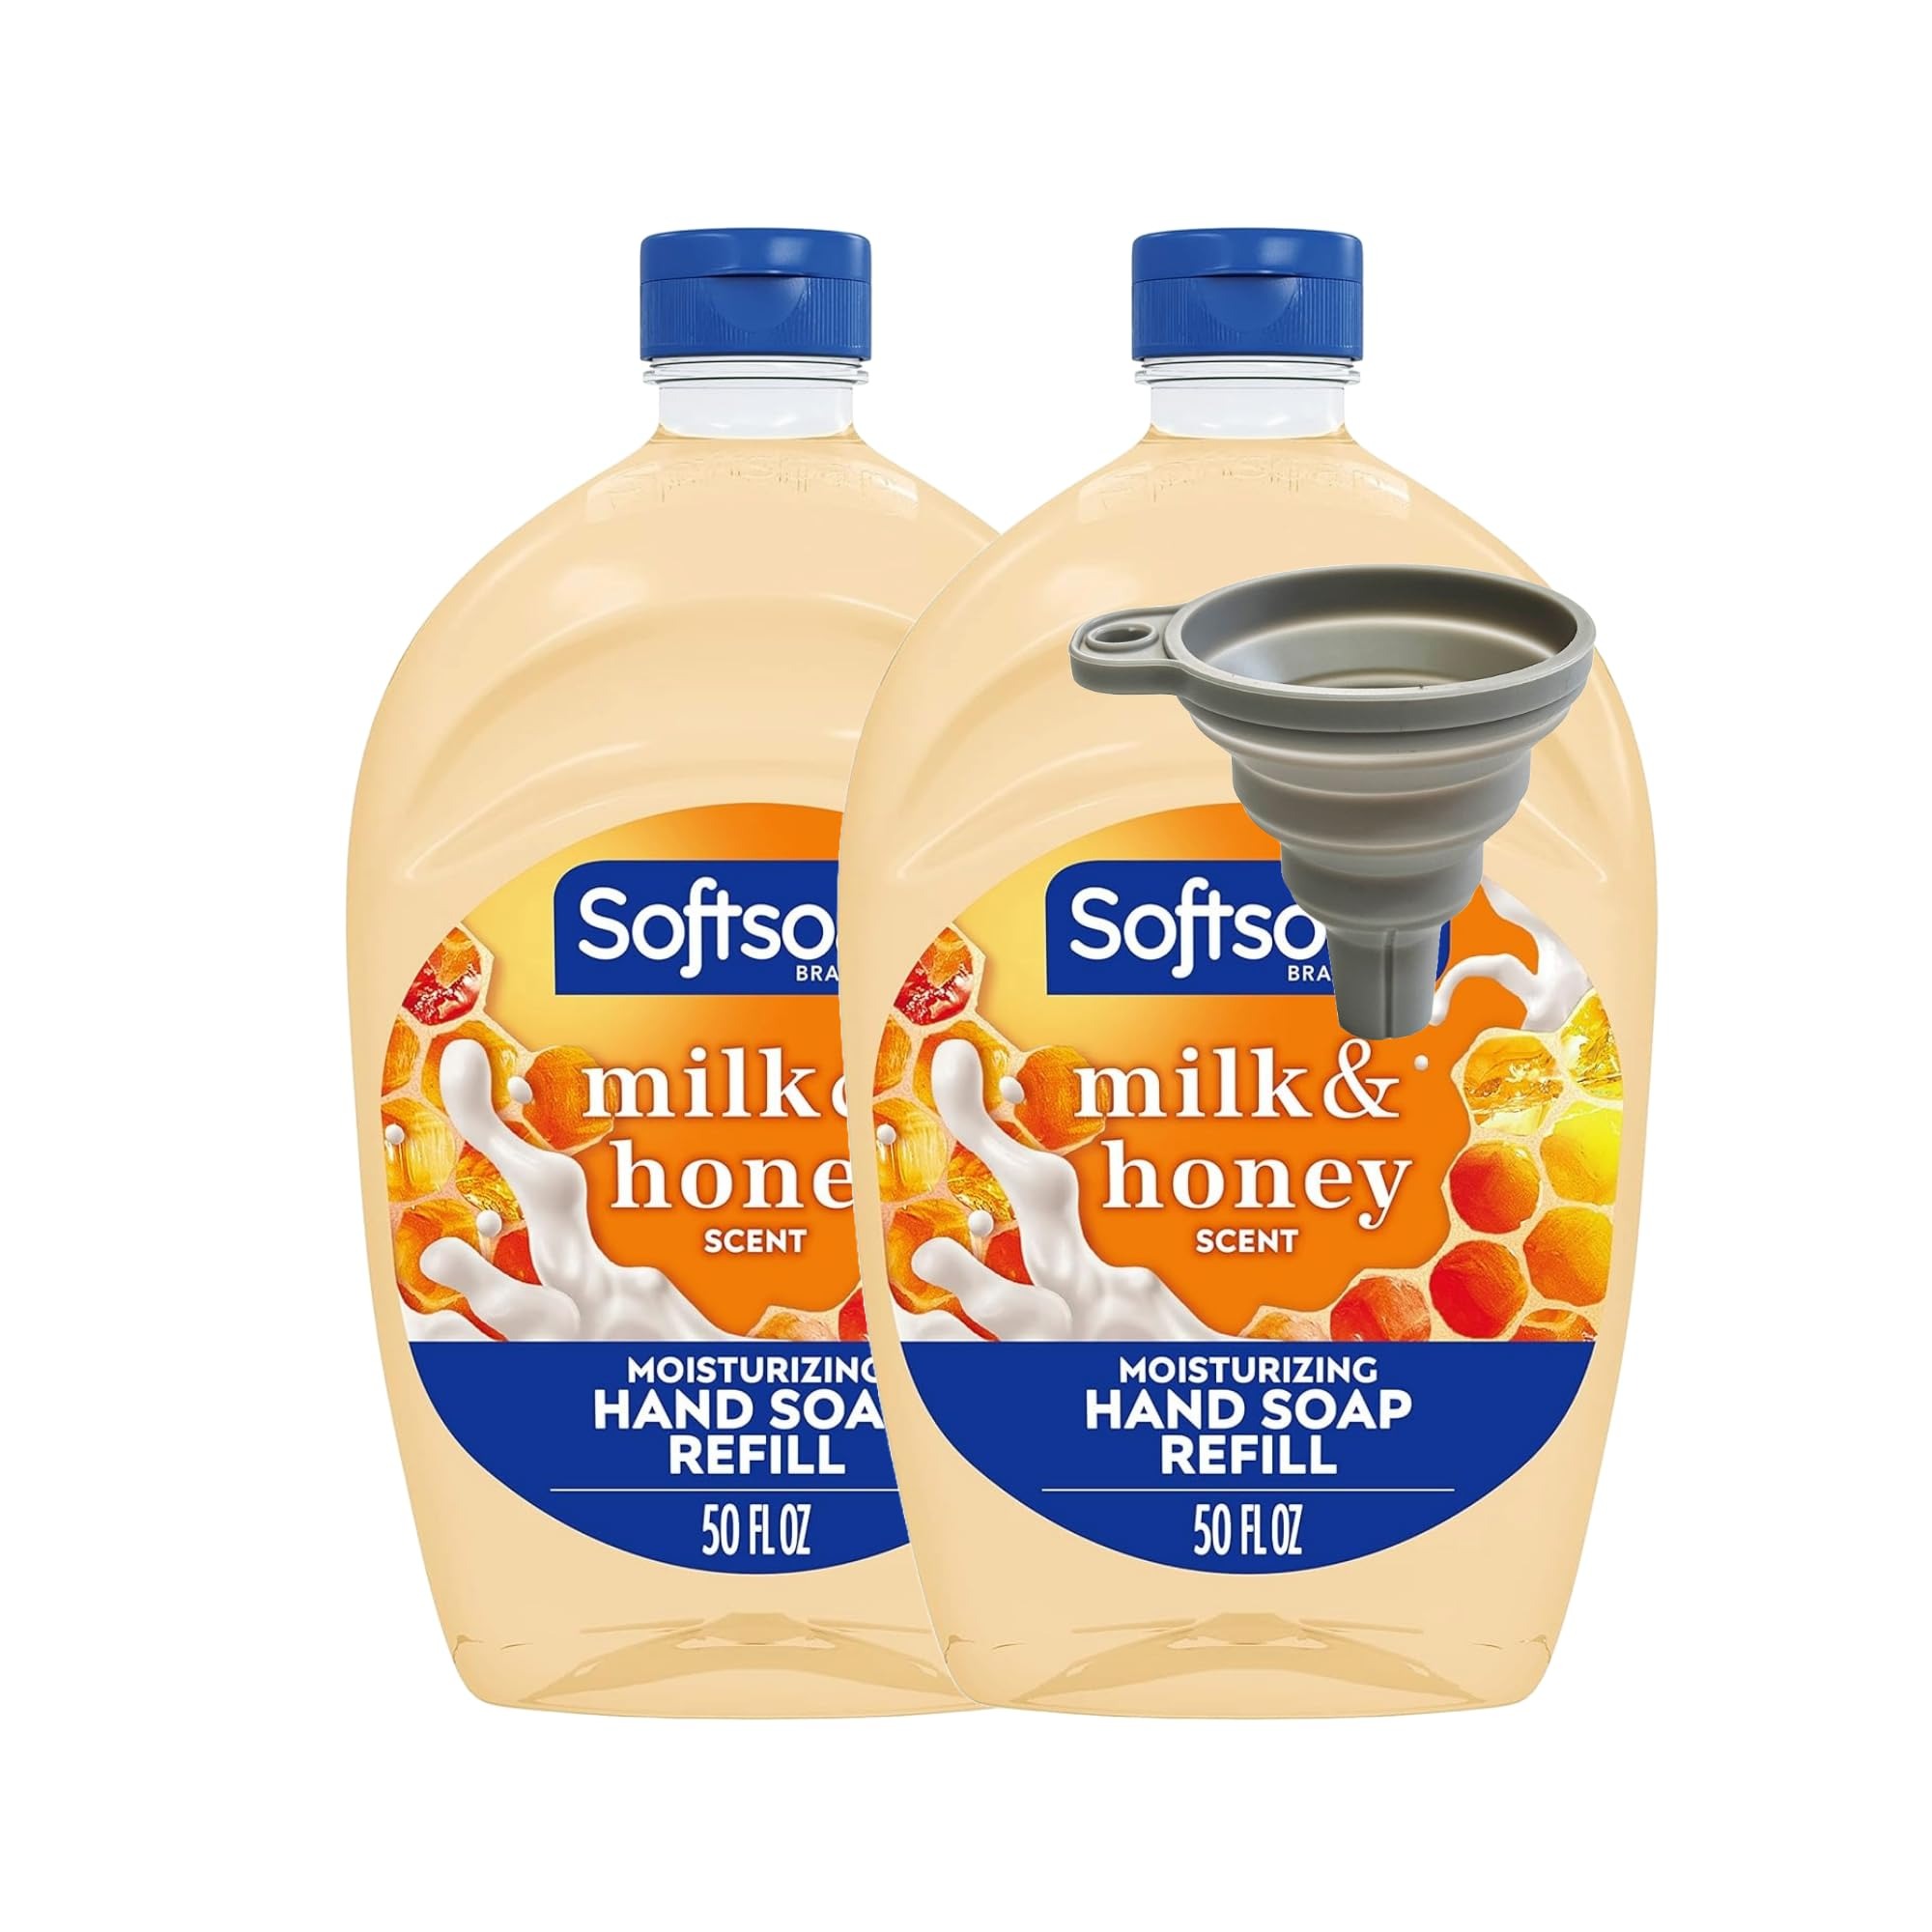
Item Name: Soft Soap Refill Hand Soap, Liquid Hand Soap Refill, Milk & Honey, 50 FL OZ, 2 Pack. 1x Collapsible Silicone Funnel (Value Pack of 100 FL OZ)
Value: 100.0
Unit: Fl Oz

Price: 5.97